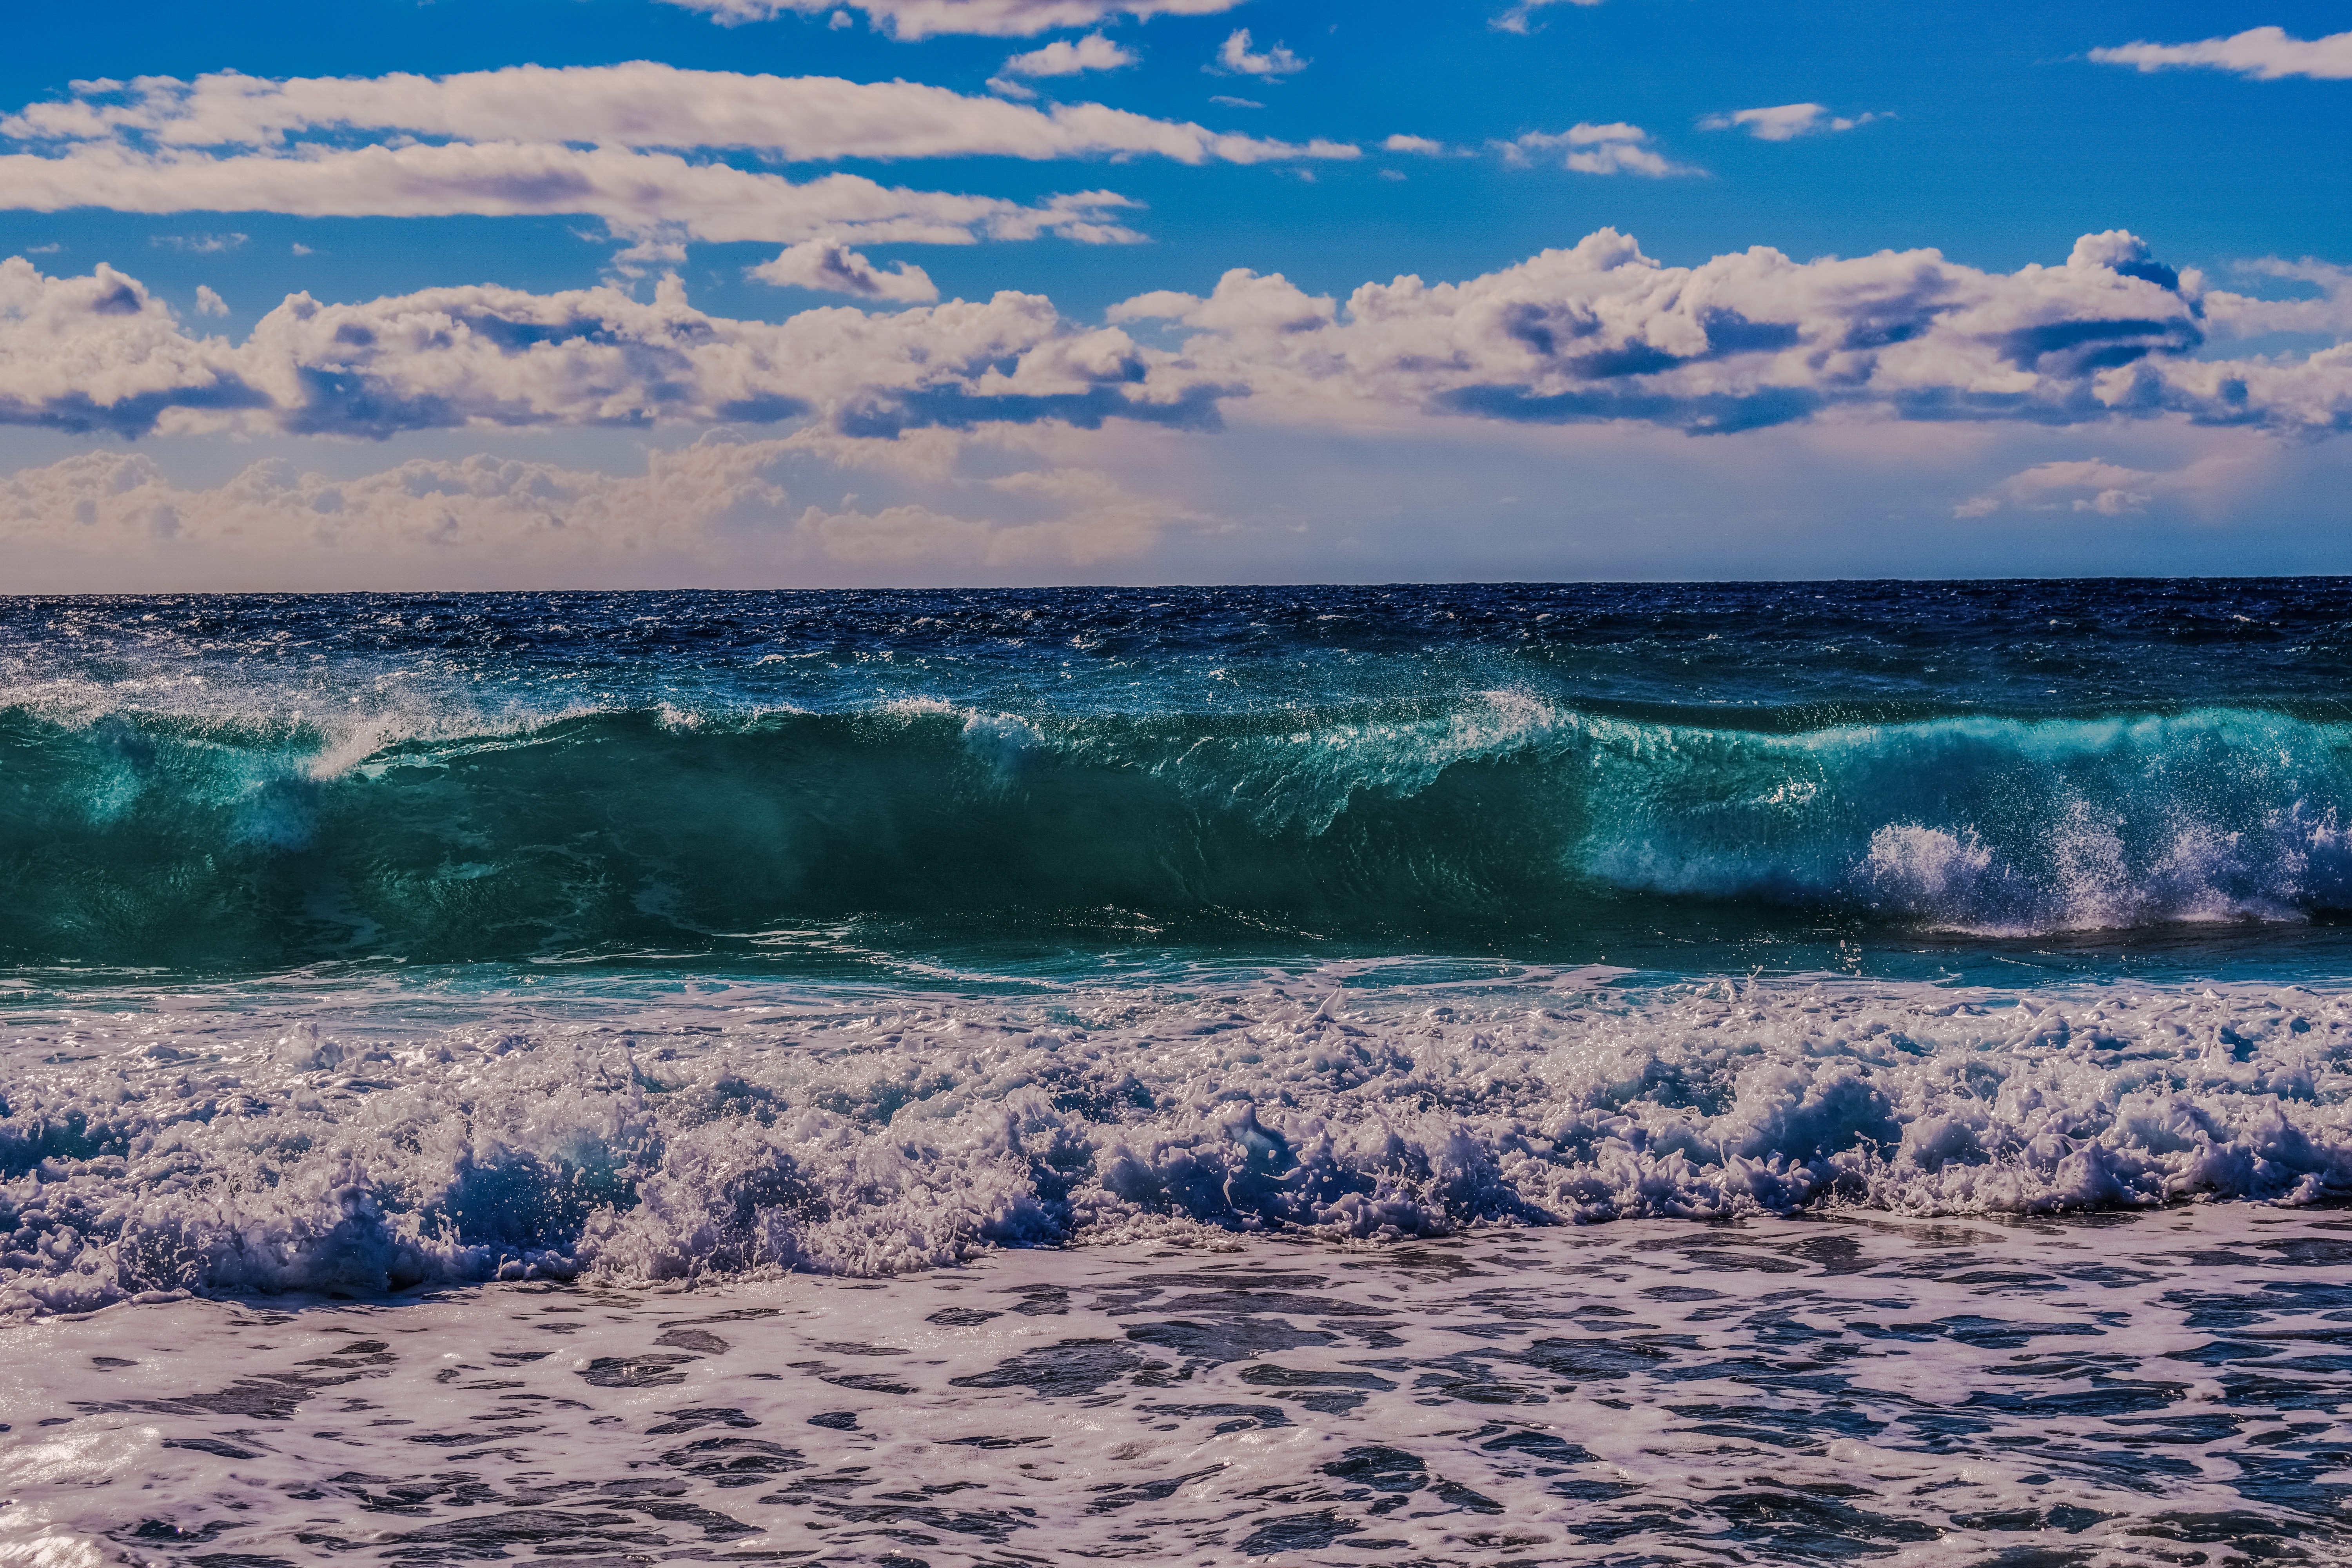
beach, sea, coast, water, nature, sand, ocean, horizon, cloud, sky, sunrise, sunset, morning, shore, wave, dawn, dusk, foam, reflection, splash, scenic, spray, scenery, bay, body of water, clouds, wind wave